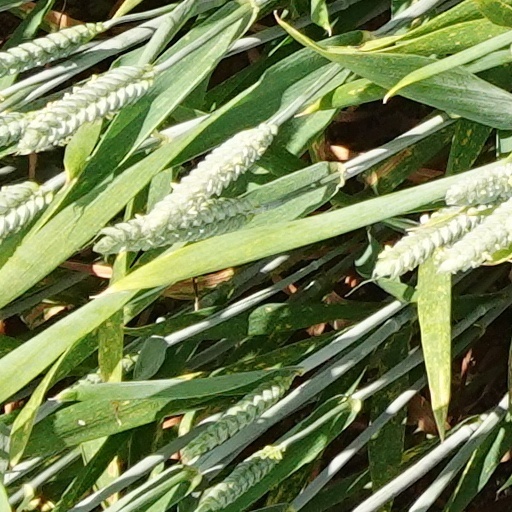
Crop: wheat